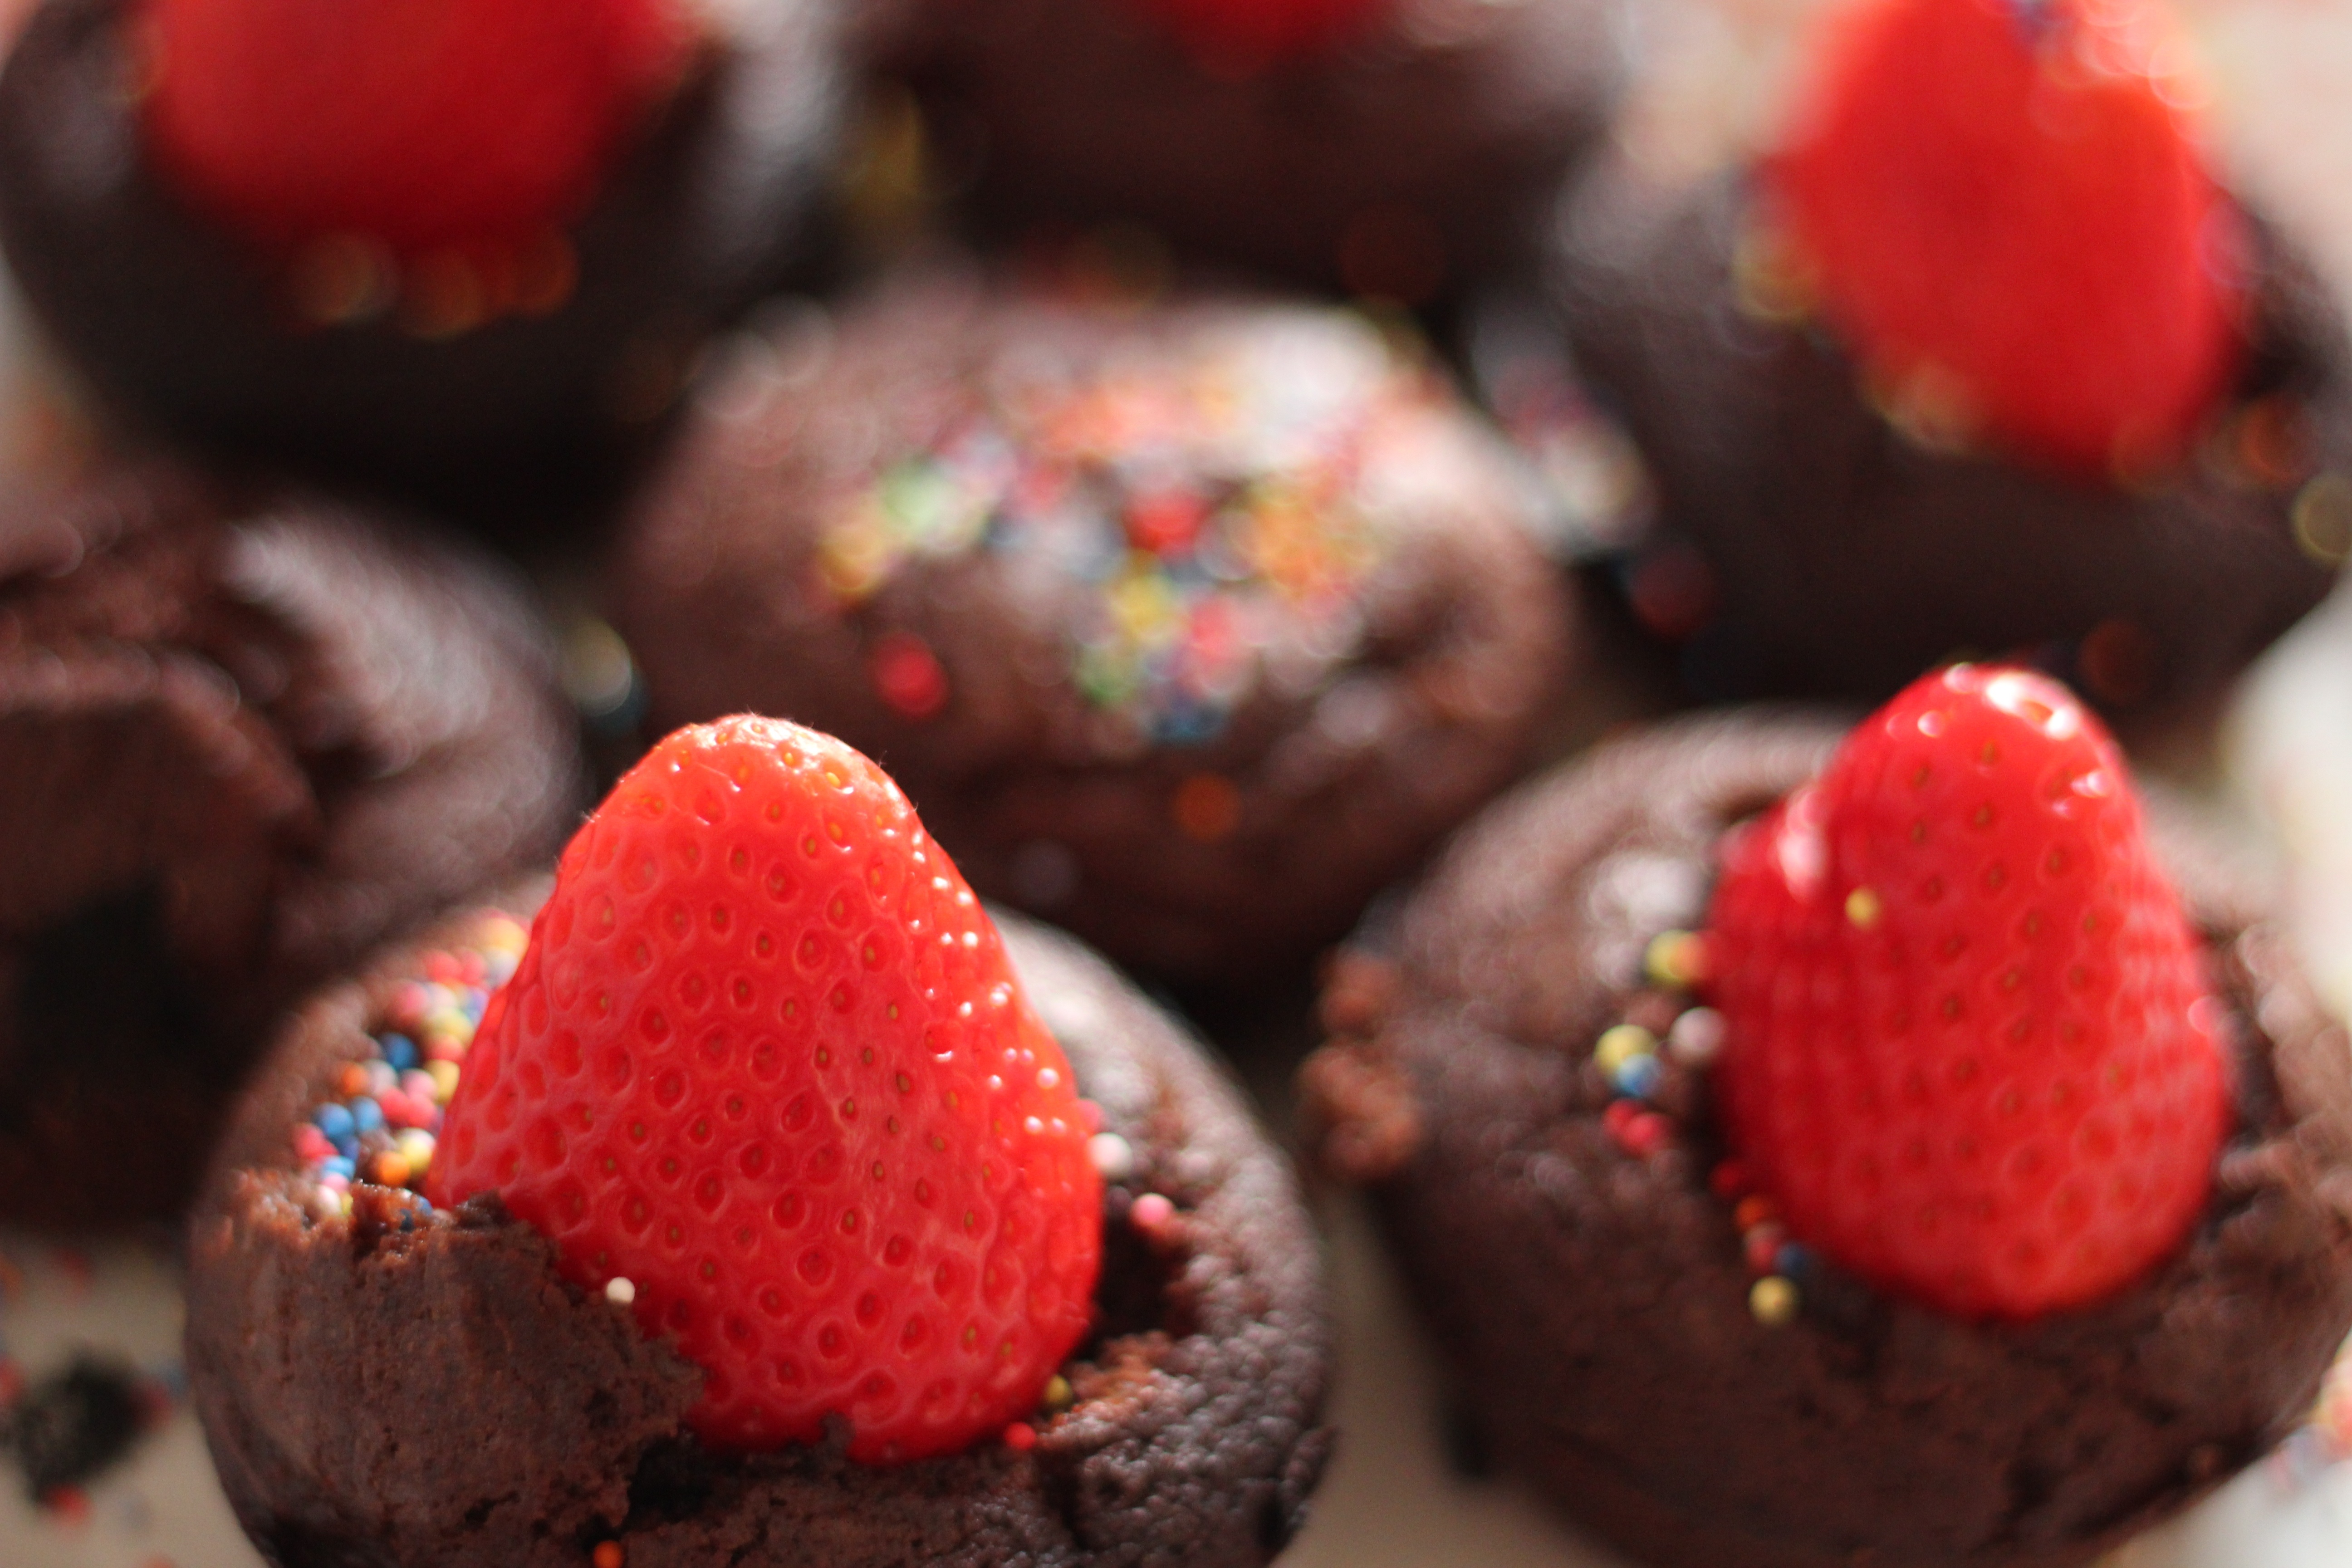
fruit, food, produce, chocolate, cupcake, dessert, cake, strawberry, chocolate cake, soft, strawberries, sweetness, cupcacke, chocolate truffle, chocolate brownie